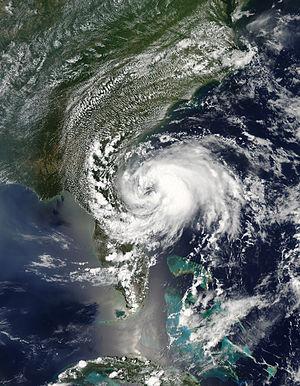
La saison cyclonique 2012 dans l'océan Atlantique nord débute officiellement le 1ᵉʳ juin pour se terminer le 30 novembre 2012, selon la définition de l'Organisation météorologique mondiale. Cependant, la première tempête tropicale de l'année, nommée Alberto, s'est formée dès le 19 mai. Depuis la formation de la tempête tropicale Debby le 23 juin, cette saison est la toute première à enregistrer 4 tempêtes nommées avant le mois de juillet, bien que le record détenu date de 1851.